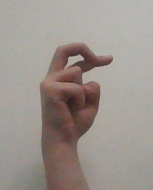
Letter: zay